Hotel de Draak

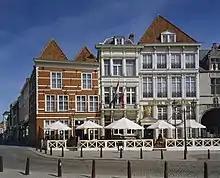
Hotel de Draak

Hotel de Draak is the oldest hotel in the Netherlands founded in 1397 and located in the historic center of Bergen op Zoom city. The current building is from 1500 and is a protected monument.